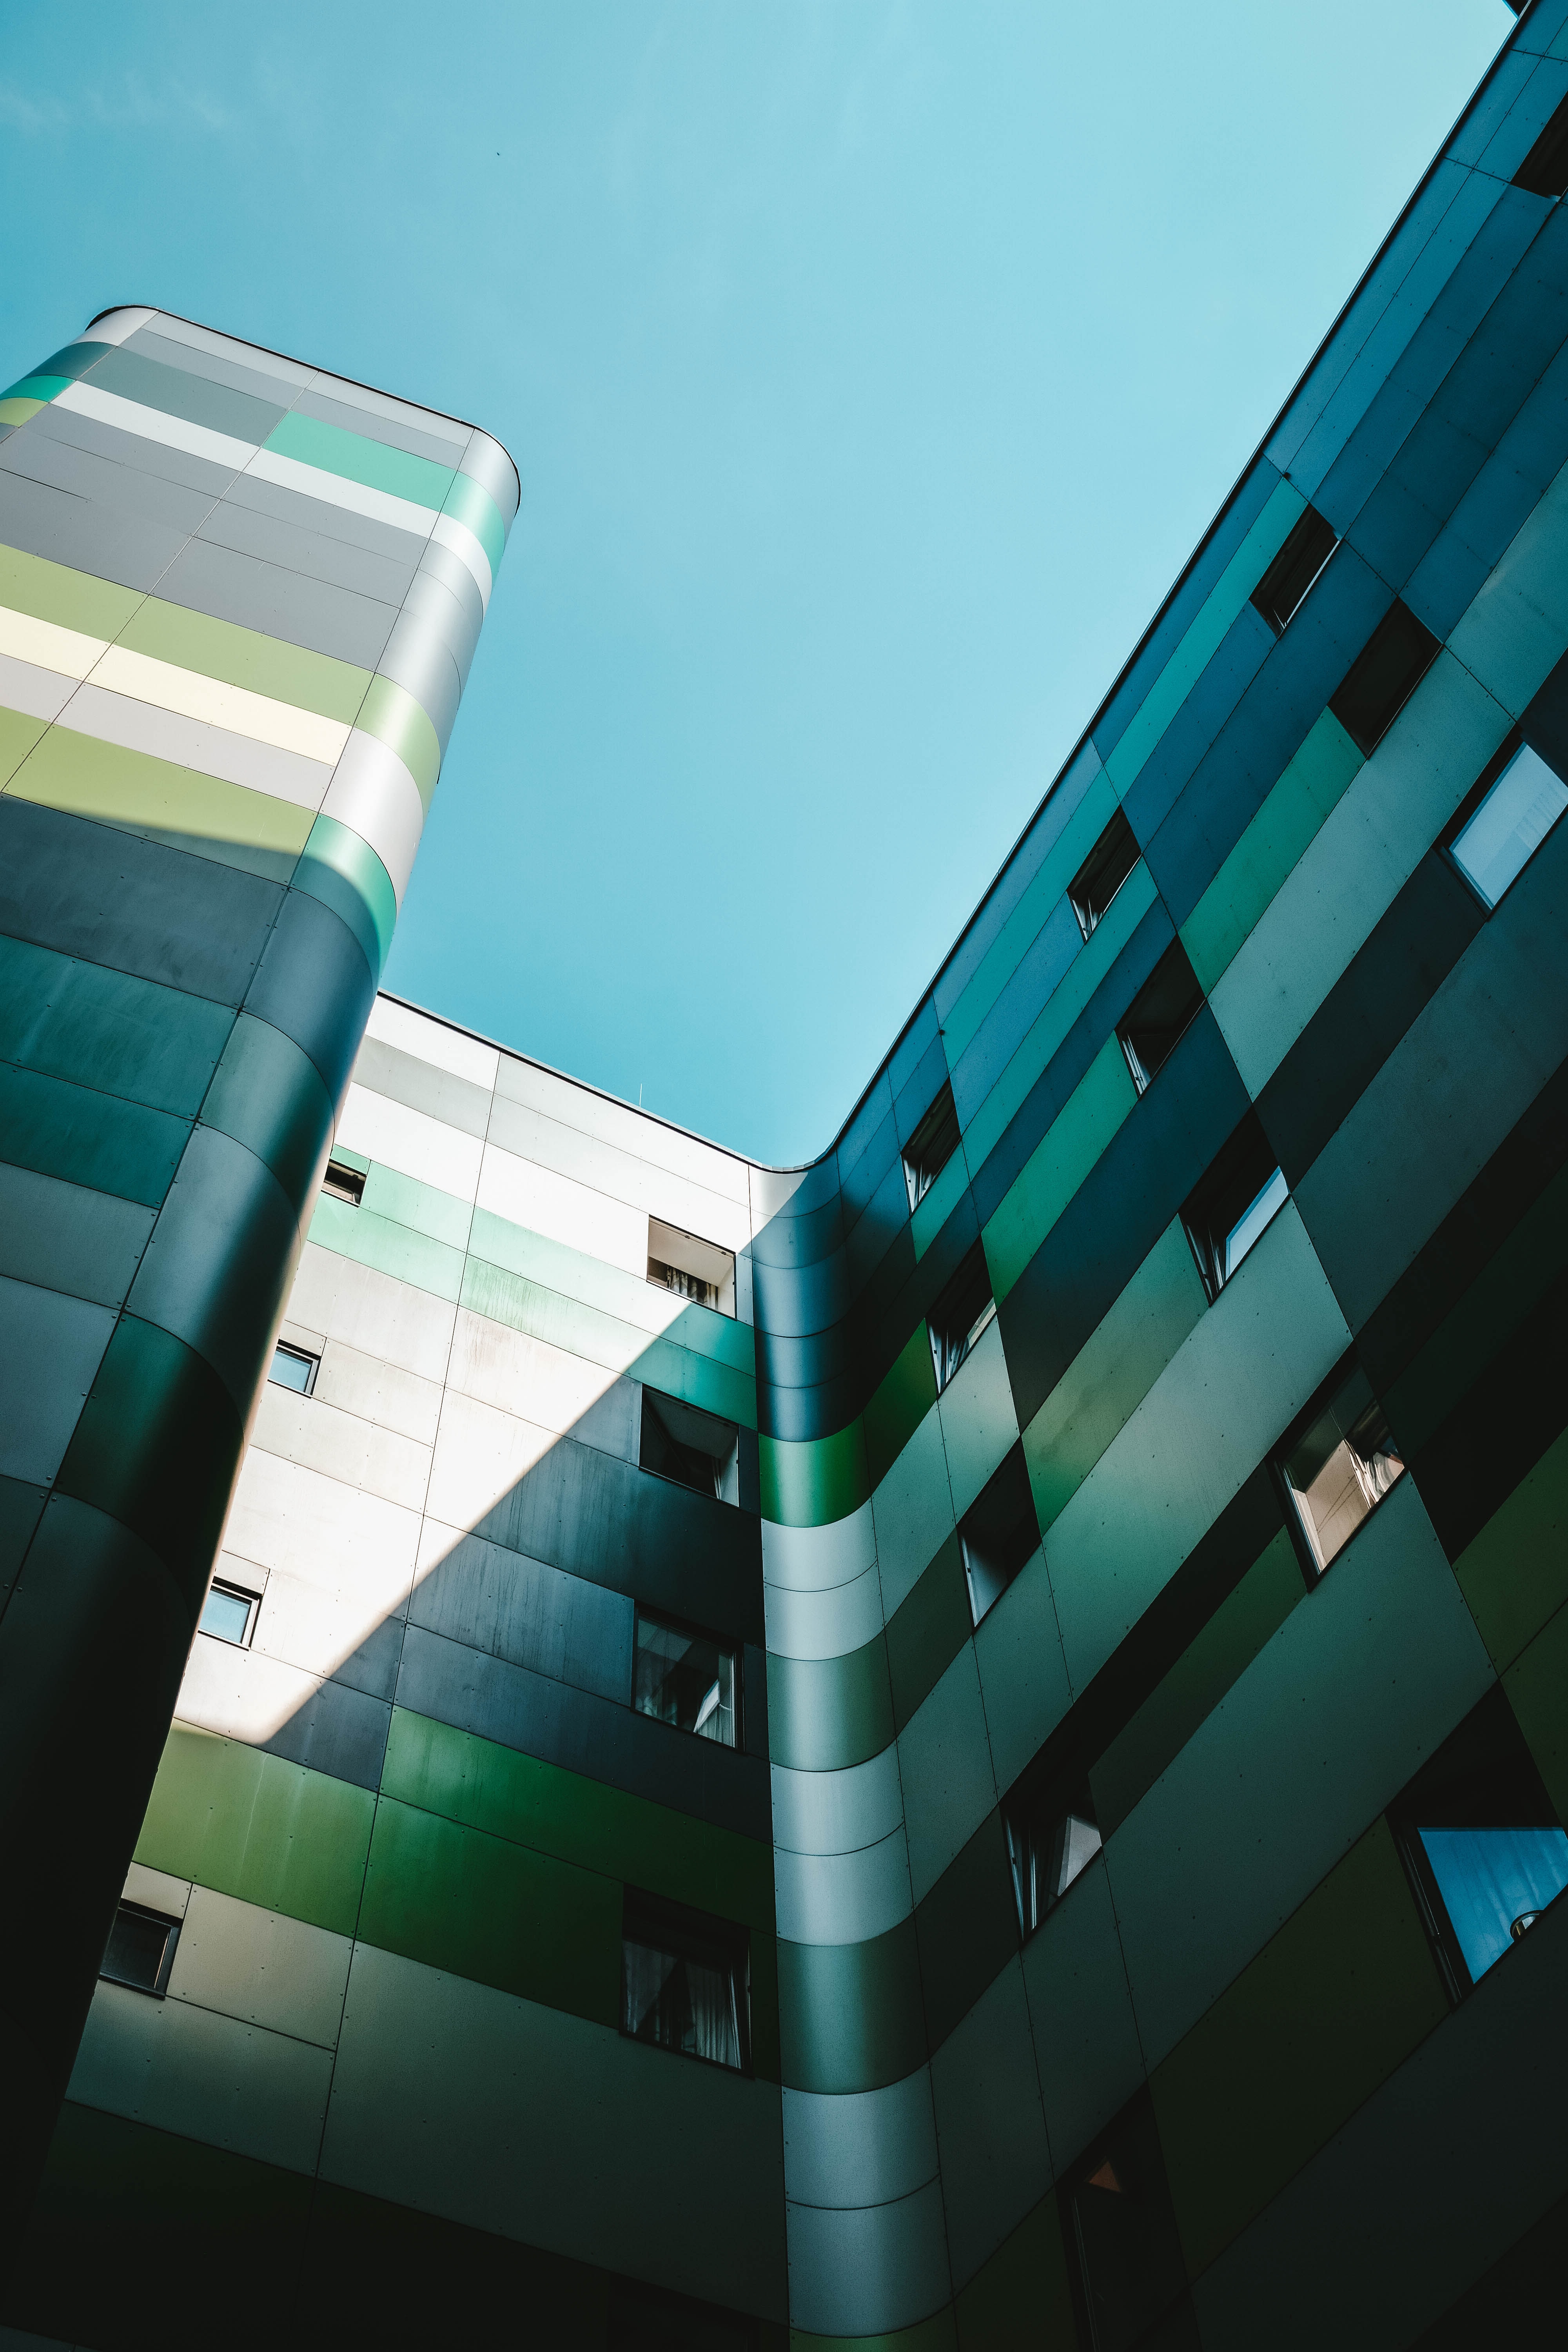
building, sky, skyscraper, rectangle, tower block, street light, condominium, urban design, real estate, facade, symmetry, commercial building, Tints and shades, city, glass, tower, metropolis, mixed use, electric blue, headquarters, reflection, pattern, apartment, daylighting, composite material, square, corporate headquarters, metal, company, downtown, transport